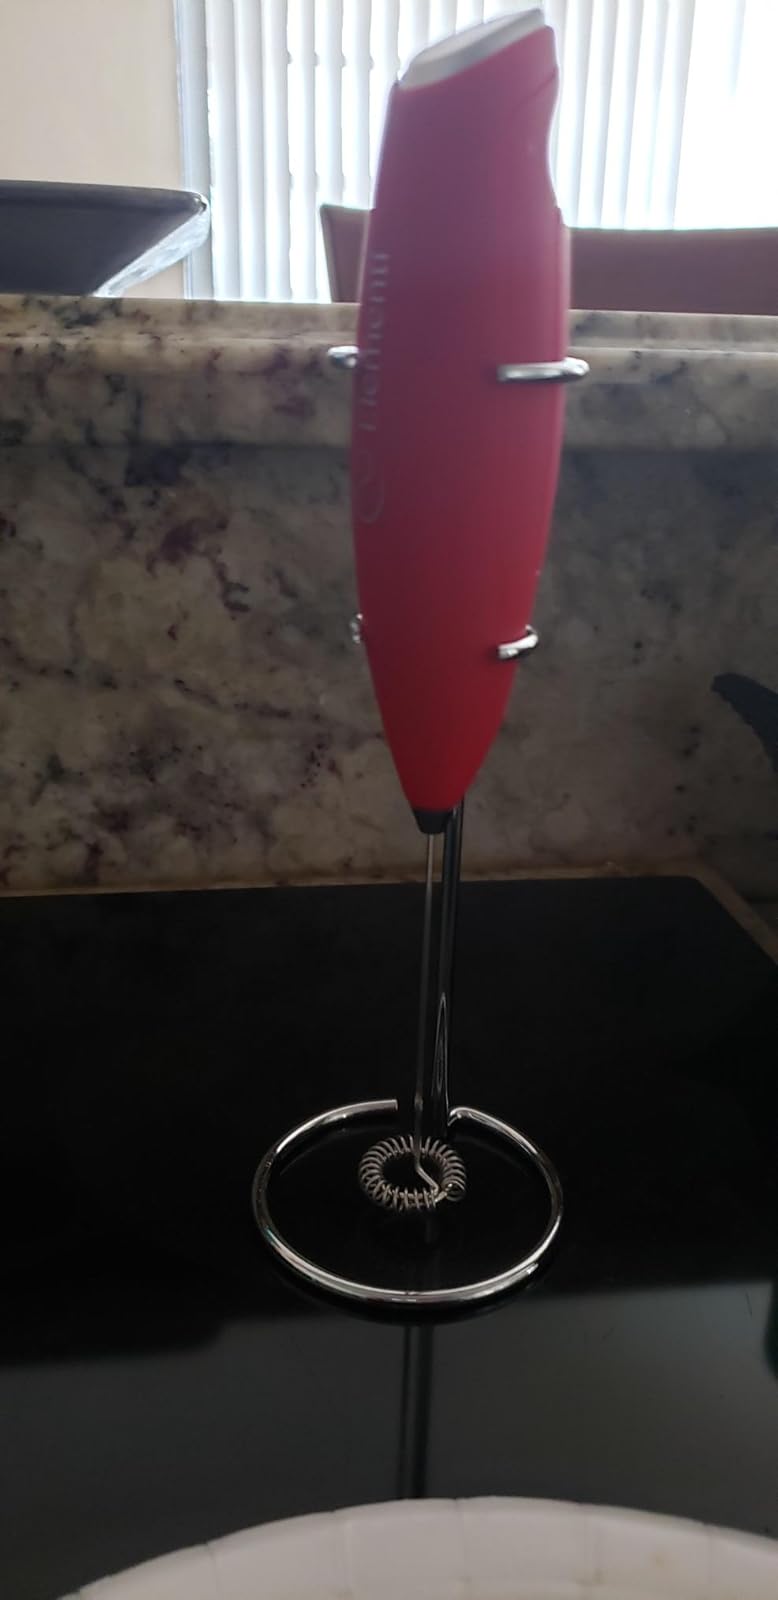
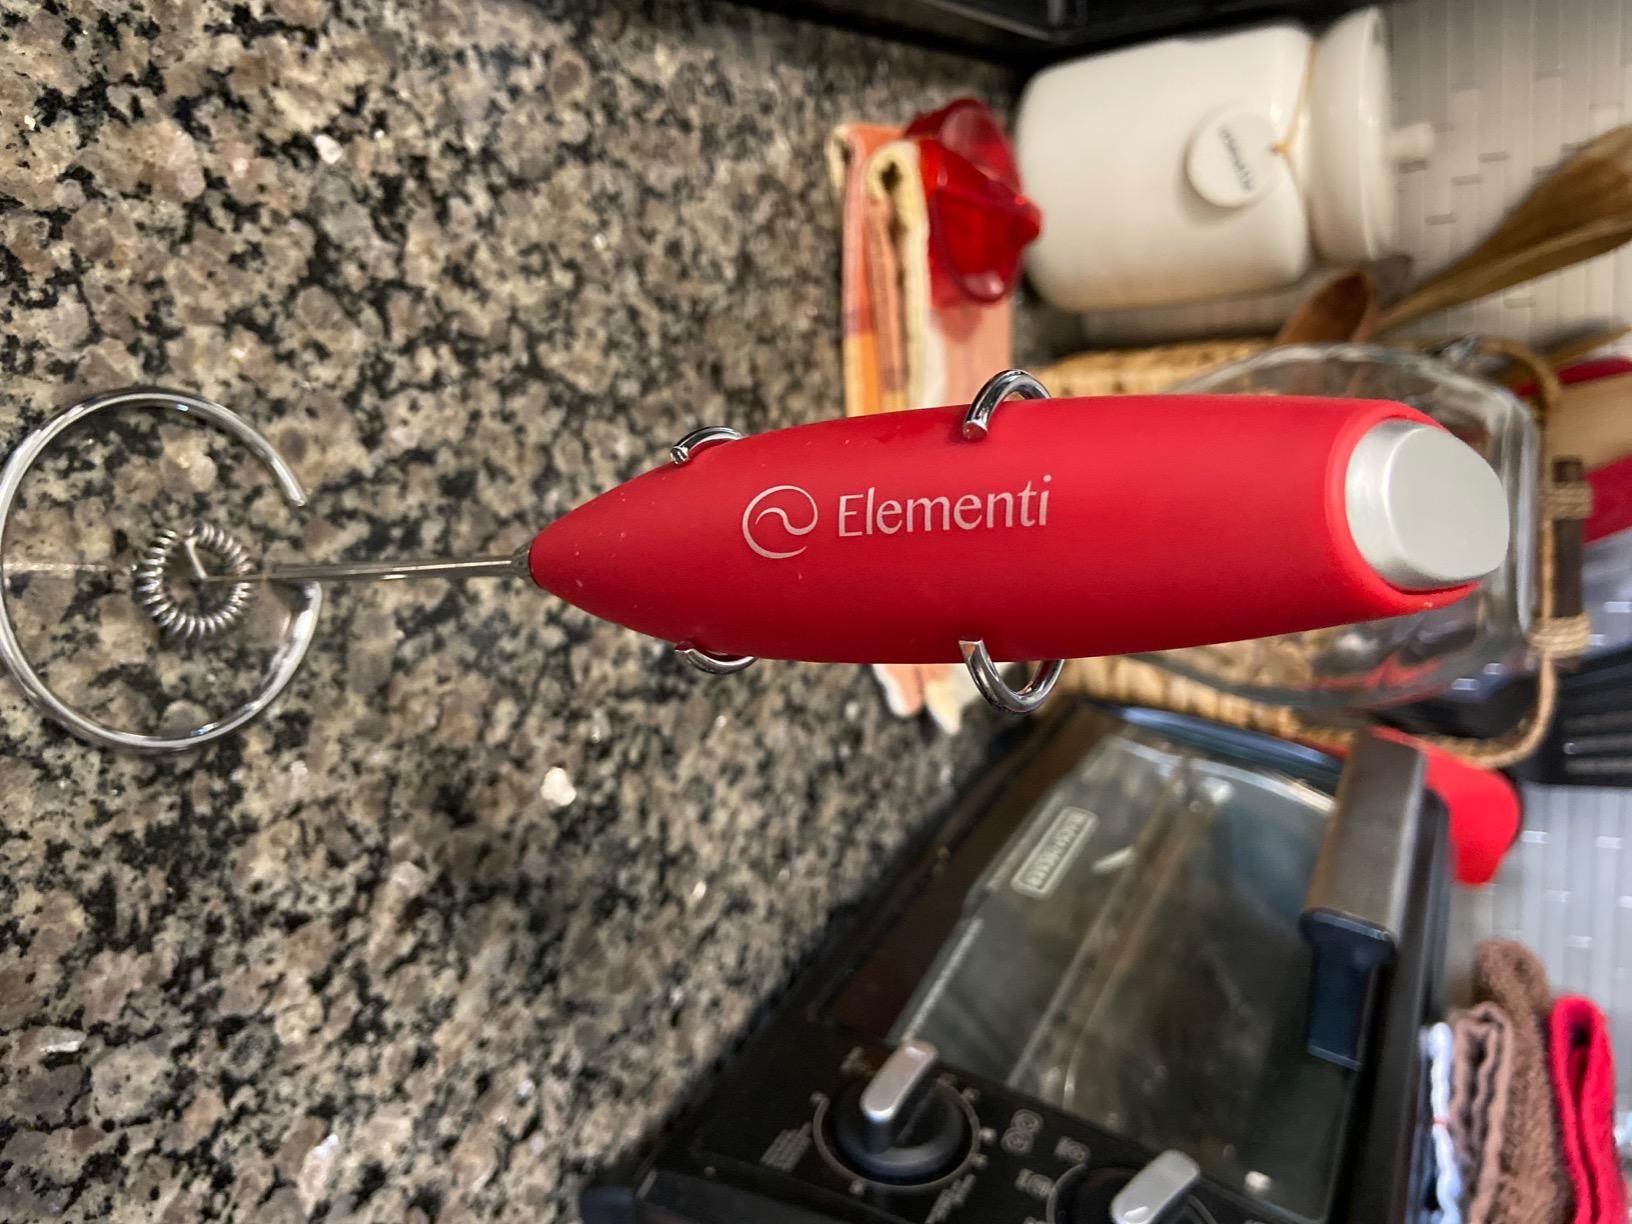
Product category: items_mixer
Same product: yes